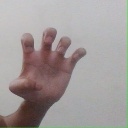
अक्षर: झ